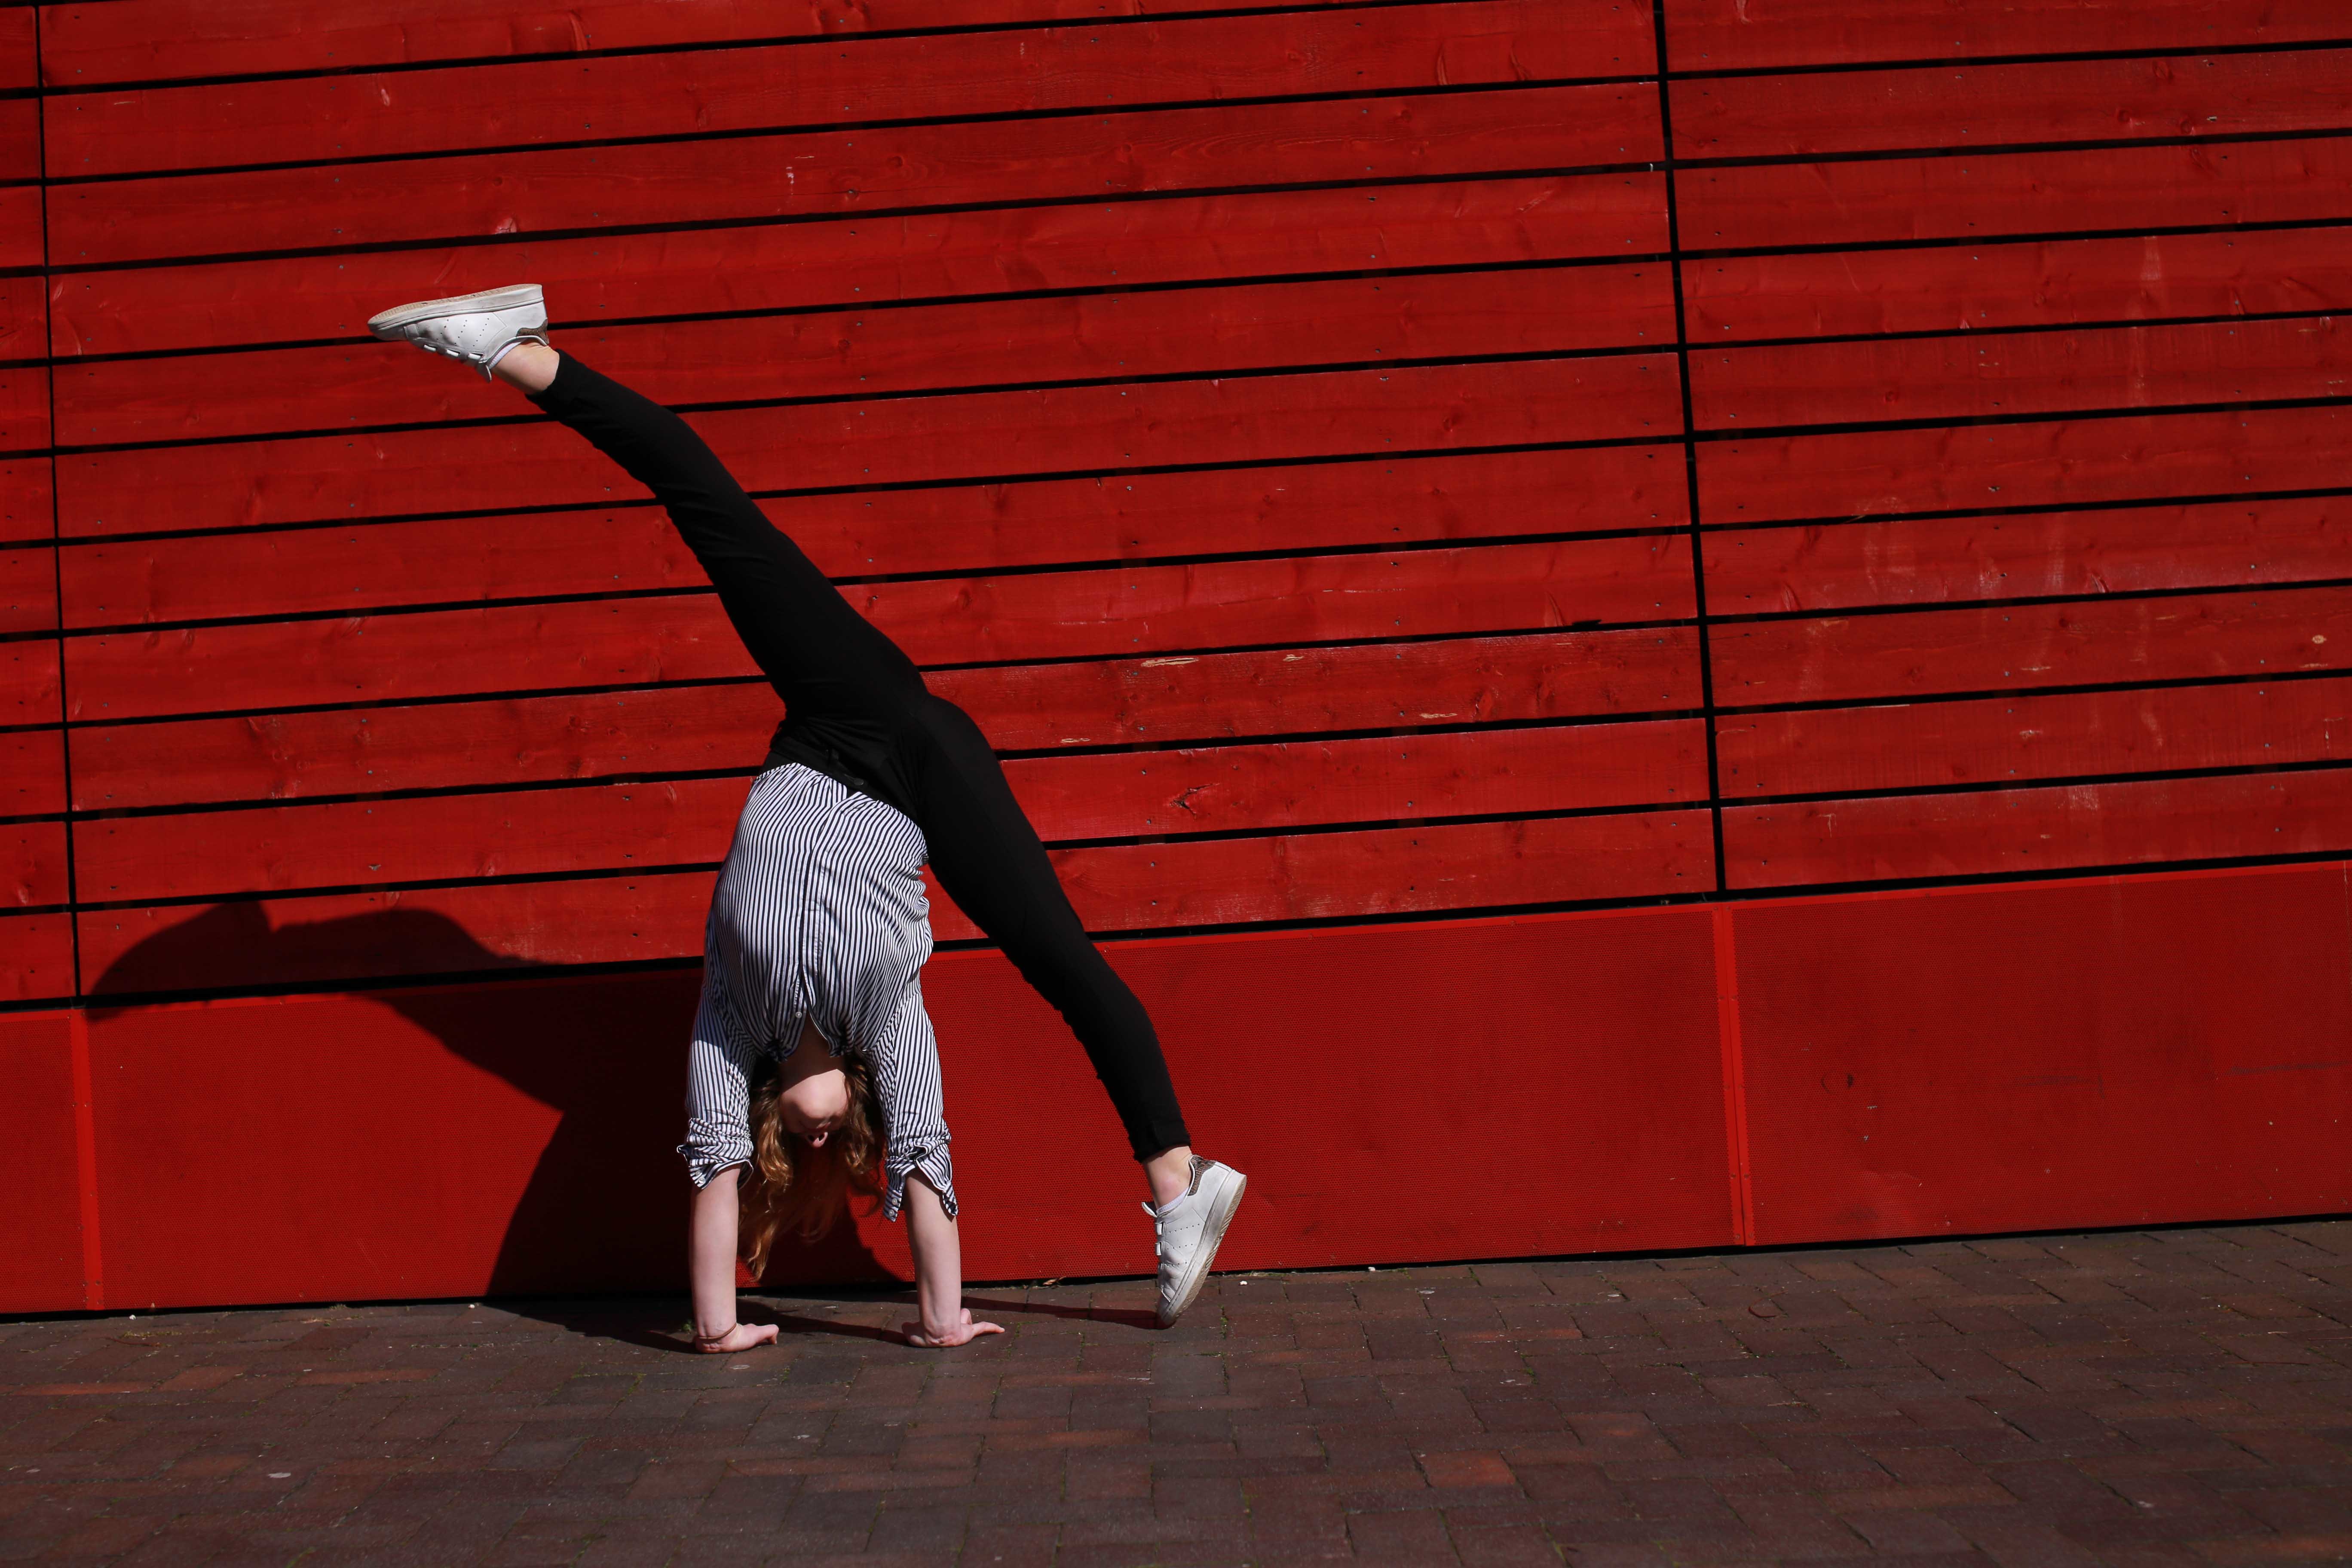
dance, red, performance art, sports, performance, entertainment, performing arts, modern dance, physical fitness, concert dance